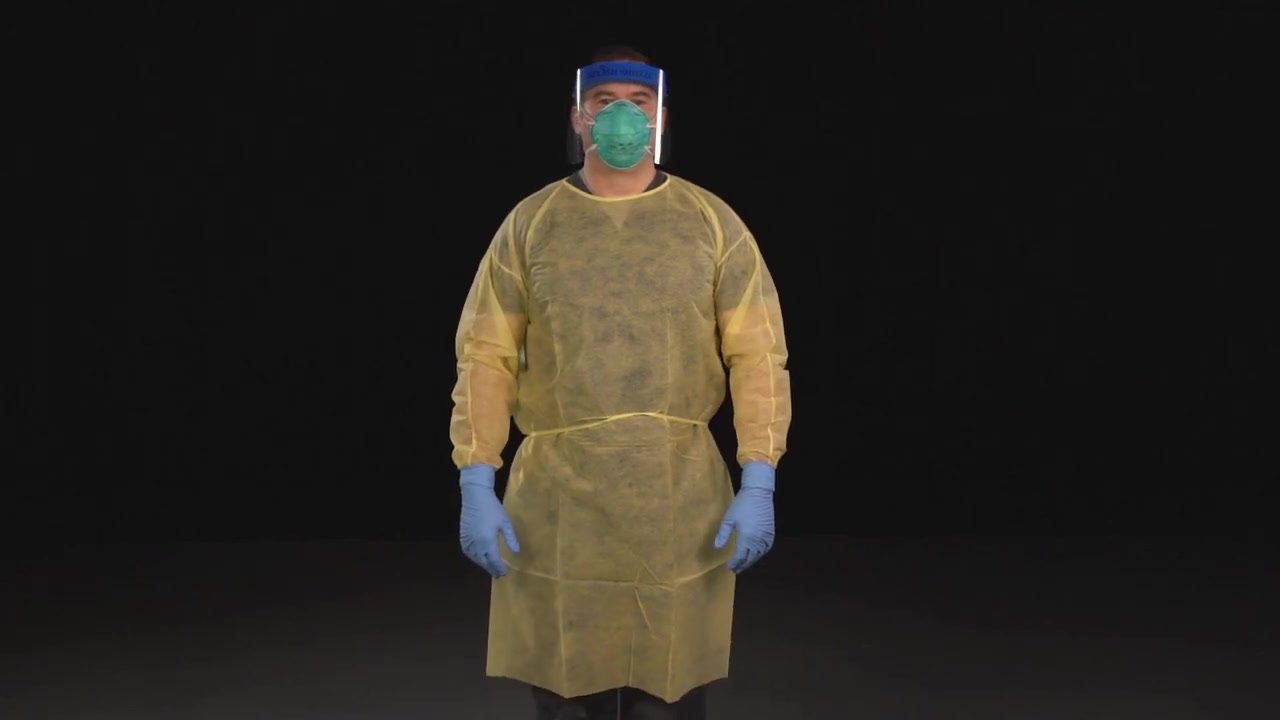
Objects detected:
Coverall
Gloves
Gloves
Face_Shield
Mask